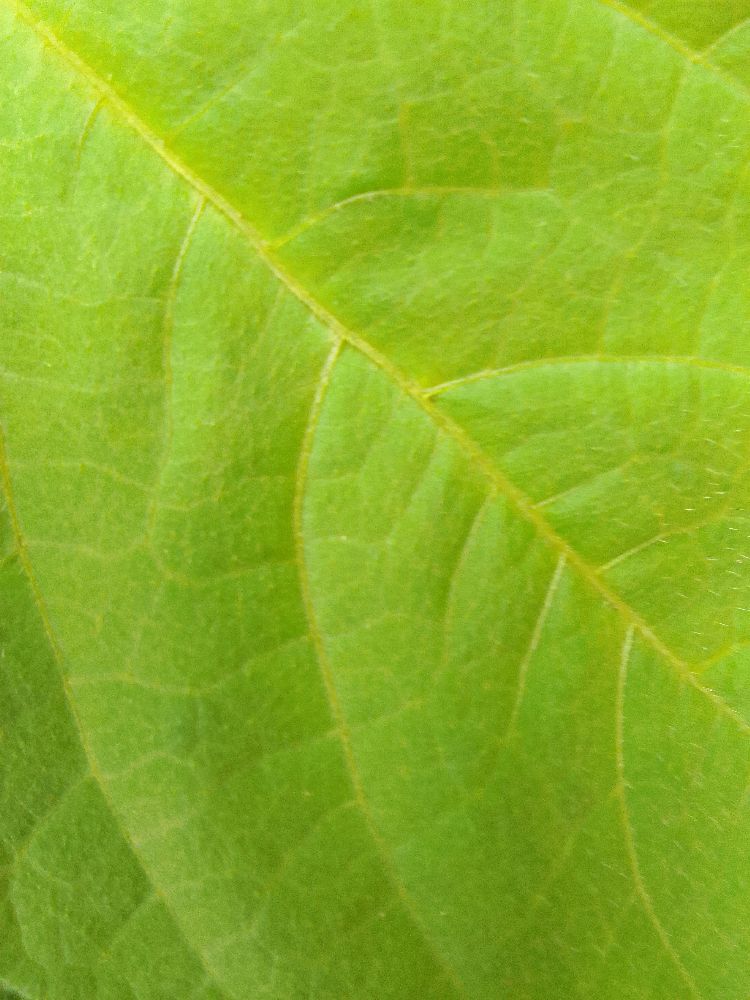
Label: healthy